Nordlandet Church

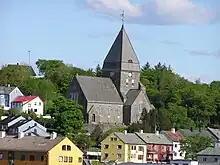
View of the church

Nordlandet Church is a parish church of the Church of Norway in Kristiansund Municipality in Møre og Romsdal county, Norway. It is located on the western end of the island of Nordlandet in the town of Kristiansund. It is the church for the Nordlandet parish which is part of the Ytre Nordmøre prosti (deanery) in the Diocese of Møre. The gray, stone church was built in a cruciform design in 1914 by the architect Hagbarth Martin Schytte-Berg. The church seats about 700 people.